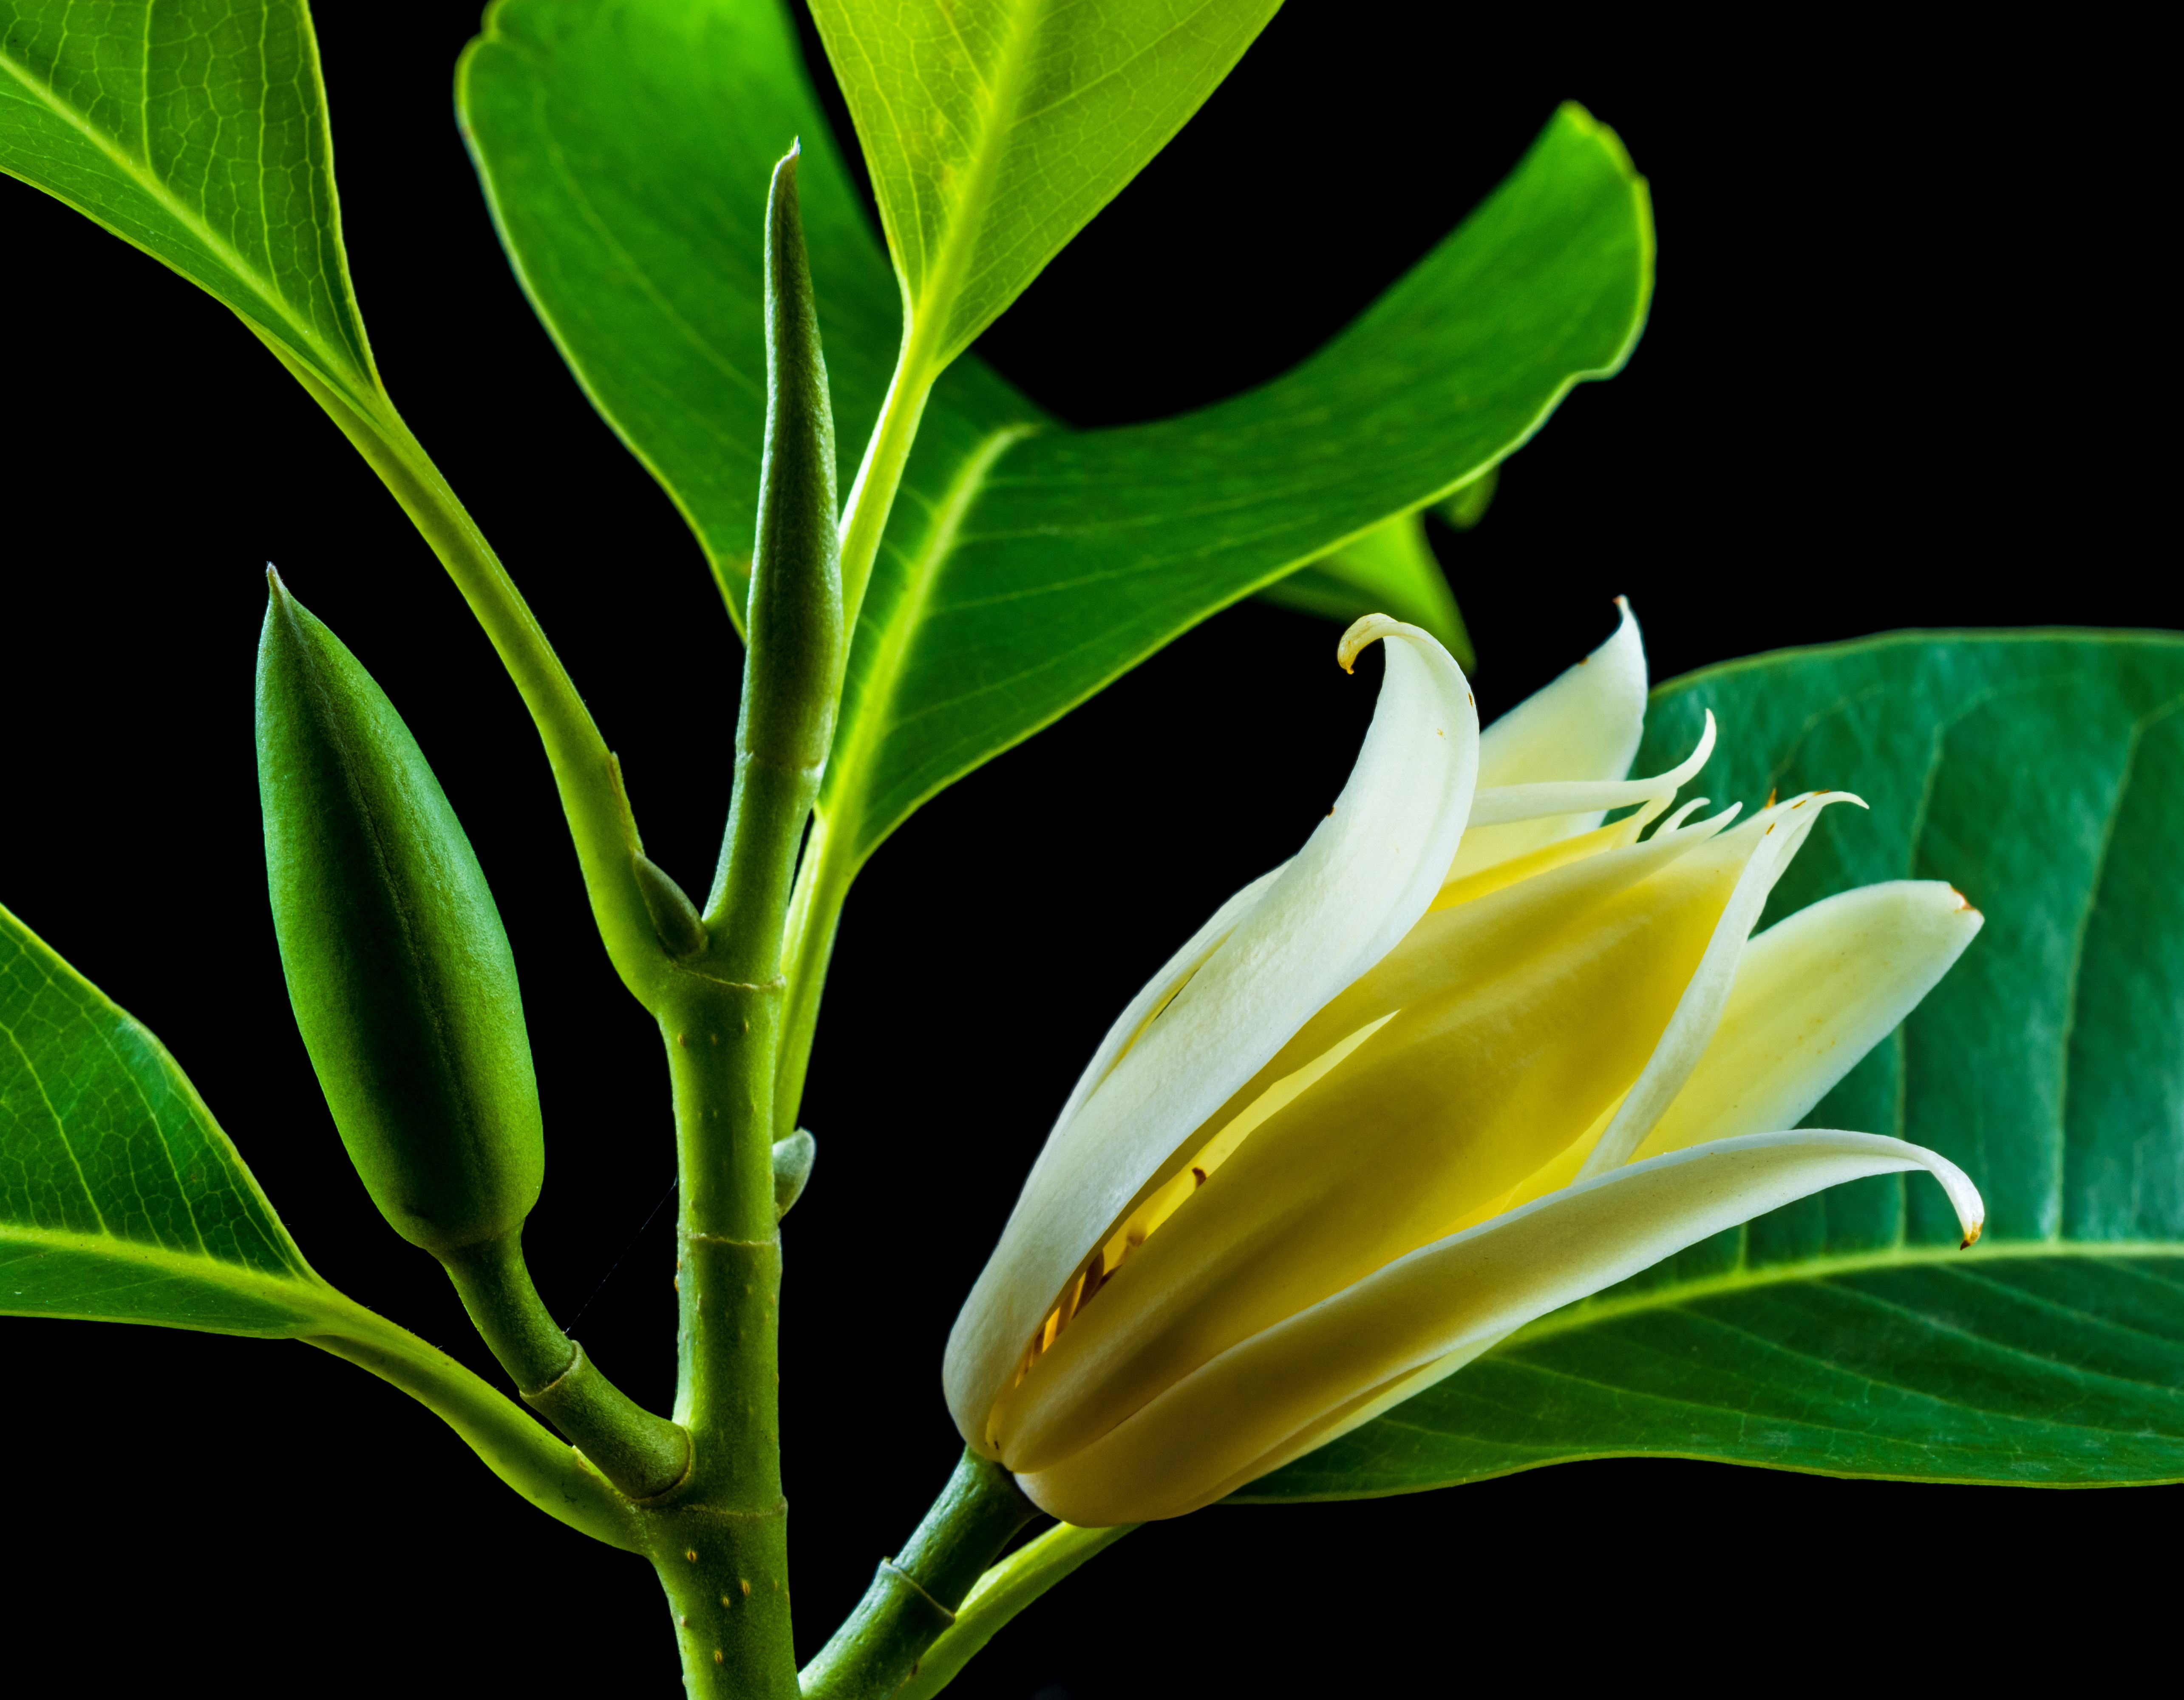
blossom, plant, leaf, flower, bloom, green, botany, yellow, flora, shrub, lily, arum, flowering plant, white yellow, canna lily, plant stem, land plant, canna family, michelia champaca